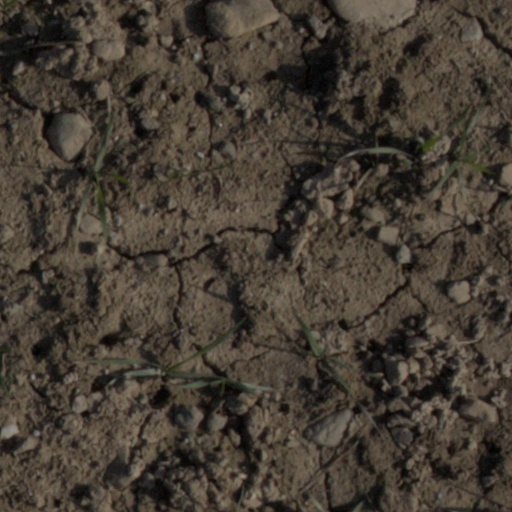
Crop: wheat